Brentmoor

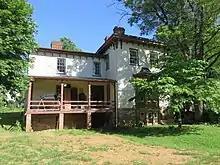
Side of the house

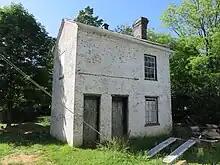
Summer kitchen

Brentmoor is a two-story Italianate style house, three bays wide. The west side of the house has an "English basement"-with earth to just below window sill height. The central bay is given emphasis by a 2 inch deep projection below a cross gable. This center bay frames the entry door with sidelights, and the second floor has a tri-part window on center, each window part is round-headed. The 2 inch projection is repeated at, and around the corners giving a suggestion of pilasters. A single story porch extends across the front supported by coupled, bracketed columns. The center-hall (N-S) plan features a single room to either side of the hall with 12 foot ceilings; each room has a fireplace backing against the center hall.